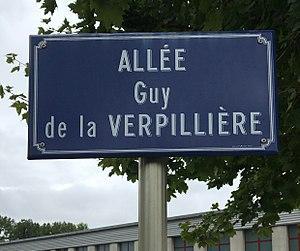
Image de Lagnieu, Ain, France.
Guy Le Clerc de La Verpillière, né le 9 août 1922 à Lagnieu et mort le 25 avril 2006 à Lagnieu, est un homme politique français.